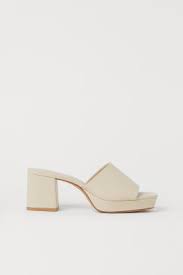
Label: Clog